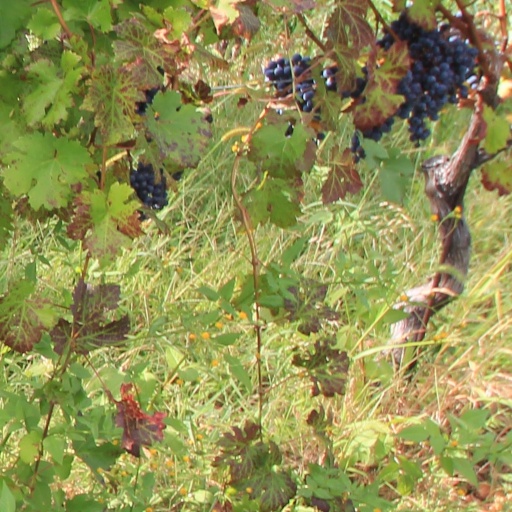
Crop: grape